Life Electric

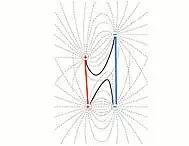

According to the architect, the form of "Life Electric" is inspired by the electric tension between the two poles of a battery, honoring Alessandro Volta's invention. The project description positions the sculpture as an "idealistic third pole" connecting the nearby Voltiano Lighthouse and Voltiano Temple. The design is intended to evoke connections between light, wind, and water. Libeskind stated the work aims "to create geometries that connect the sky, lake and mountains," reflecting the Lake Como landscape and metaphorically representing Volta's scientific contributions.